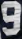
Number: 9